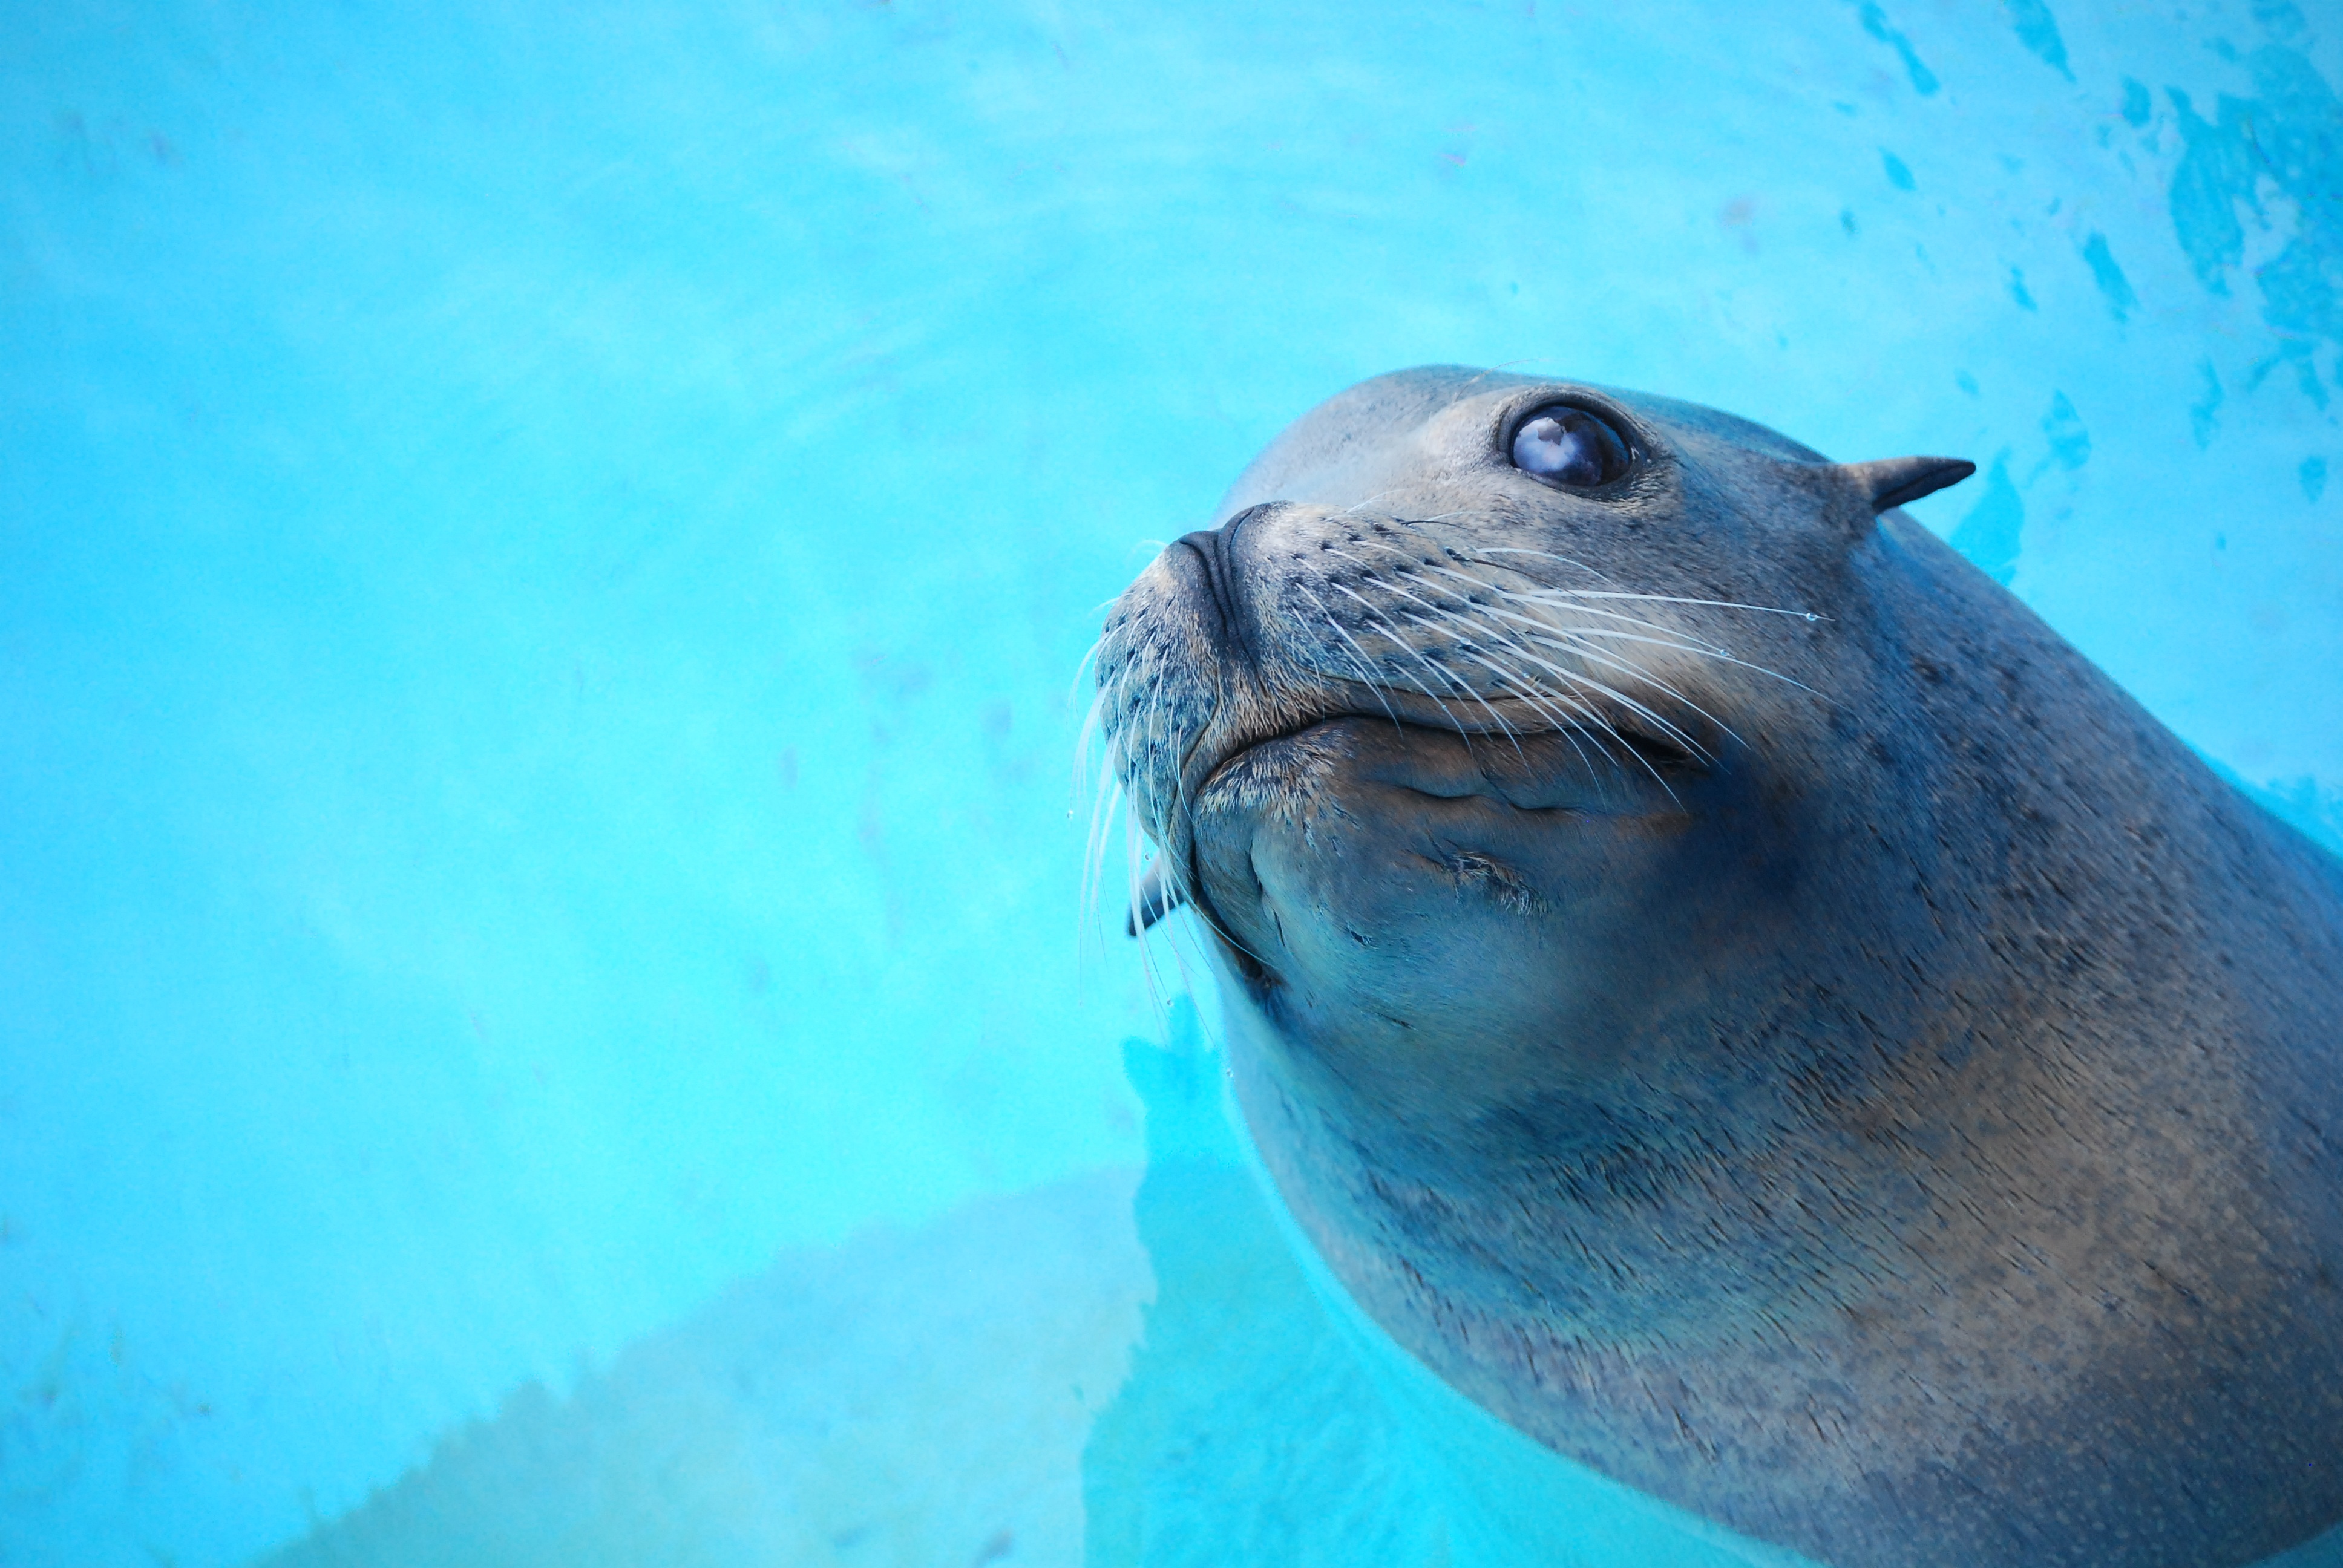
sea, water, nature, animal, cute, wildlife, underwater, swim, biology, mammal, blue, seal, life, marine, seals, vertebrate, harbor seal, marine mammal, marine biology